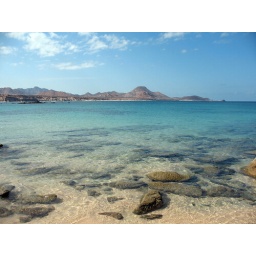
There is very good snorkeling at this beach which is exactly 6.0 km by road south of Cabo Pulmo village.